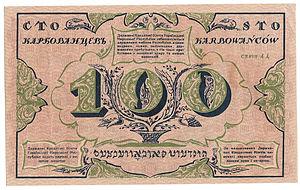
Le karbovanets est une devise monétaire provisoire que l'Ukraine a utilisé lorsqu'elle est devenue indépendante en 1992, pour remplacer le rouble soviétique. Il a été remplacé par la hryvnia en septembre 1996.
Le yiddish, également orthographié en français yidich, d'après les recommandations des linguistes, mais aussi yidish, jiddisch, jidisch, yiddisch, idiche ou yidiche, est une langue germanique dérivée du haut allemand, avec un apport de vocabulaire hébreu et slave, qui a servi de langue vernaculaire aux communautés juives d'Europe centrale et orientale à partir du Moyen Âge. Il est également parfois appelé judéo-allemand ou jargon.